Washington quarter

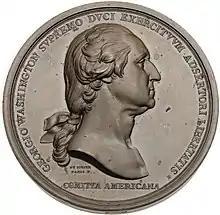
The obverse of the "Washington Before Boston" medal was the first medallic use of Houdon's bust.

Portraits of Washington on medals and in other media subsequent to the sculptor's visit were most often based on Houdon's work, beginning with the 1786 "Washington Before Boston" medal engraved by Pierre Simon DuViviers. Although only one American, Abraham Lincoln, had appeared on a circulating US coin by the 1920s, the Houdon bust had been used as the basis of the portrait of Washington on the commemorative Lafayette dollar dated 1900 and on the Sesquicentennial half dollar of 1926. According to coin dealer and numismatic historian Q. David Bowers, the Houdon bust, even then, was the most common representation of Washington on coins and medals. Little is known of Flanagan's creative process, although models of Flanagan's quarter with a different portrayal of Washington, facing right, and with a different eagle, have come on the market. Flanagan's adaptation differs from the Houdon bust in some particulars: for example, the shape of the head is different, and there is a roll of hair on the quarter not found on the bust.